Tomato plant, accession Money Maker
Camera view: vertical (180 deg); turntable rotation: 270 degrees
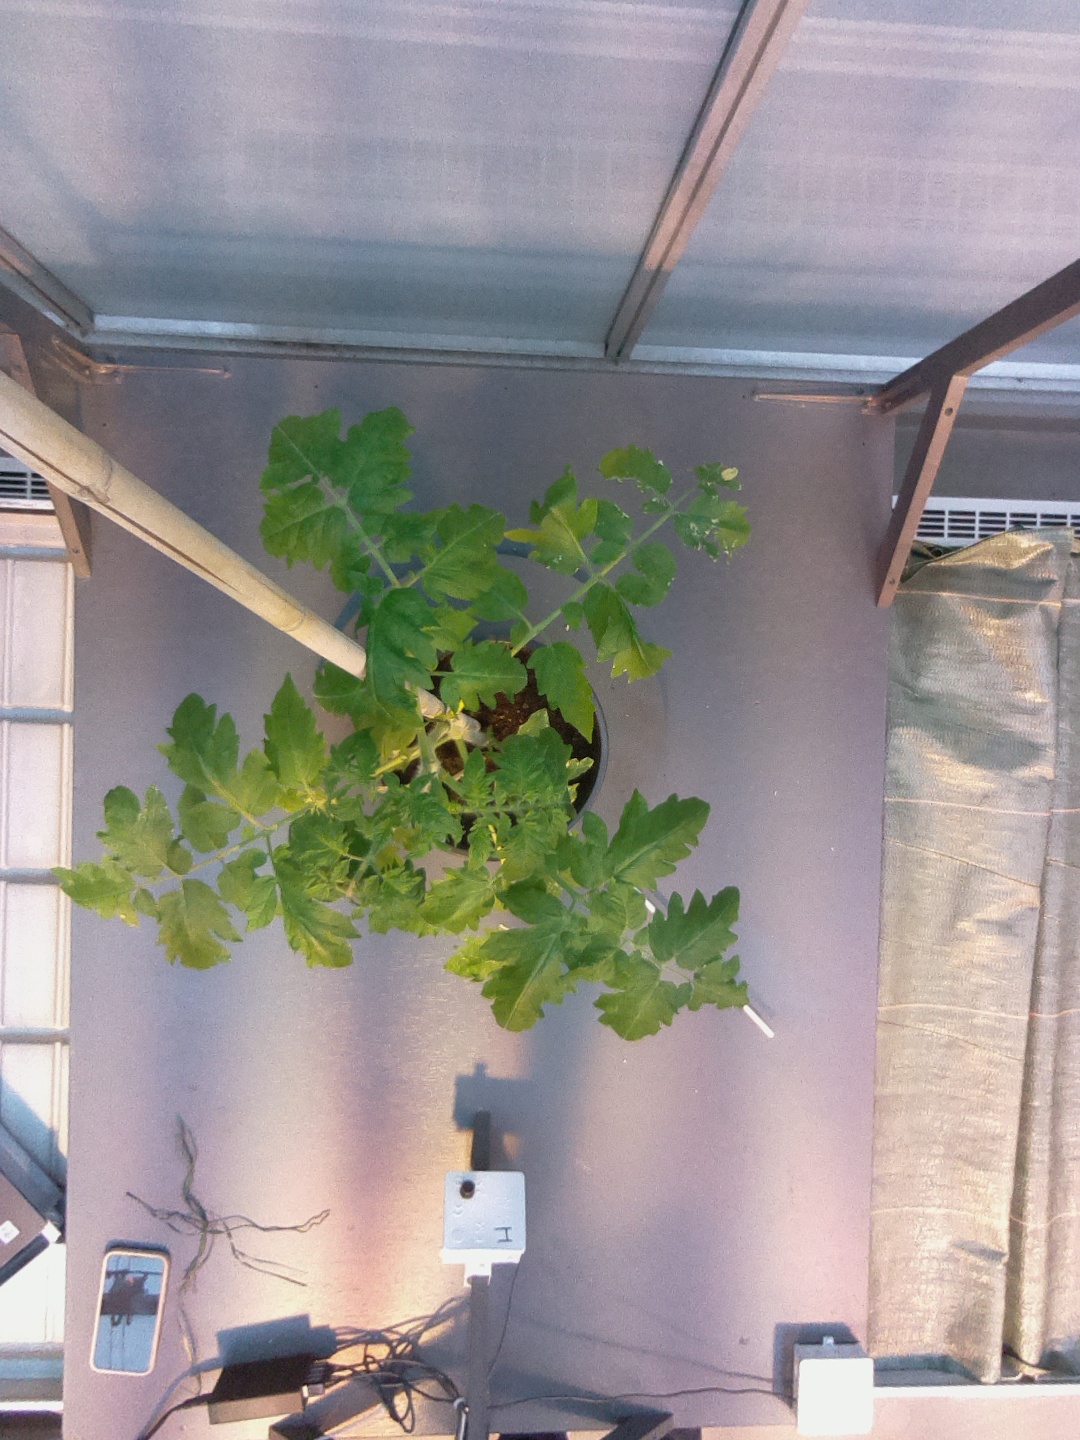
BBCH growth stage 14: 8 of true leaves visible